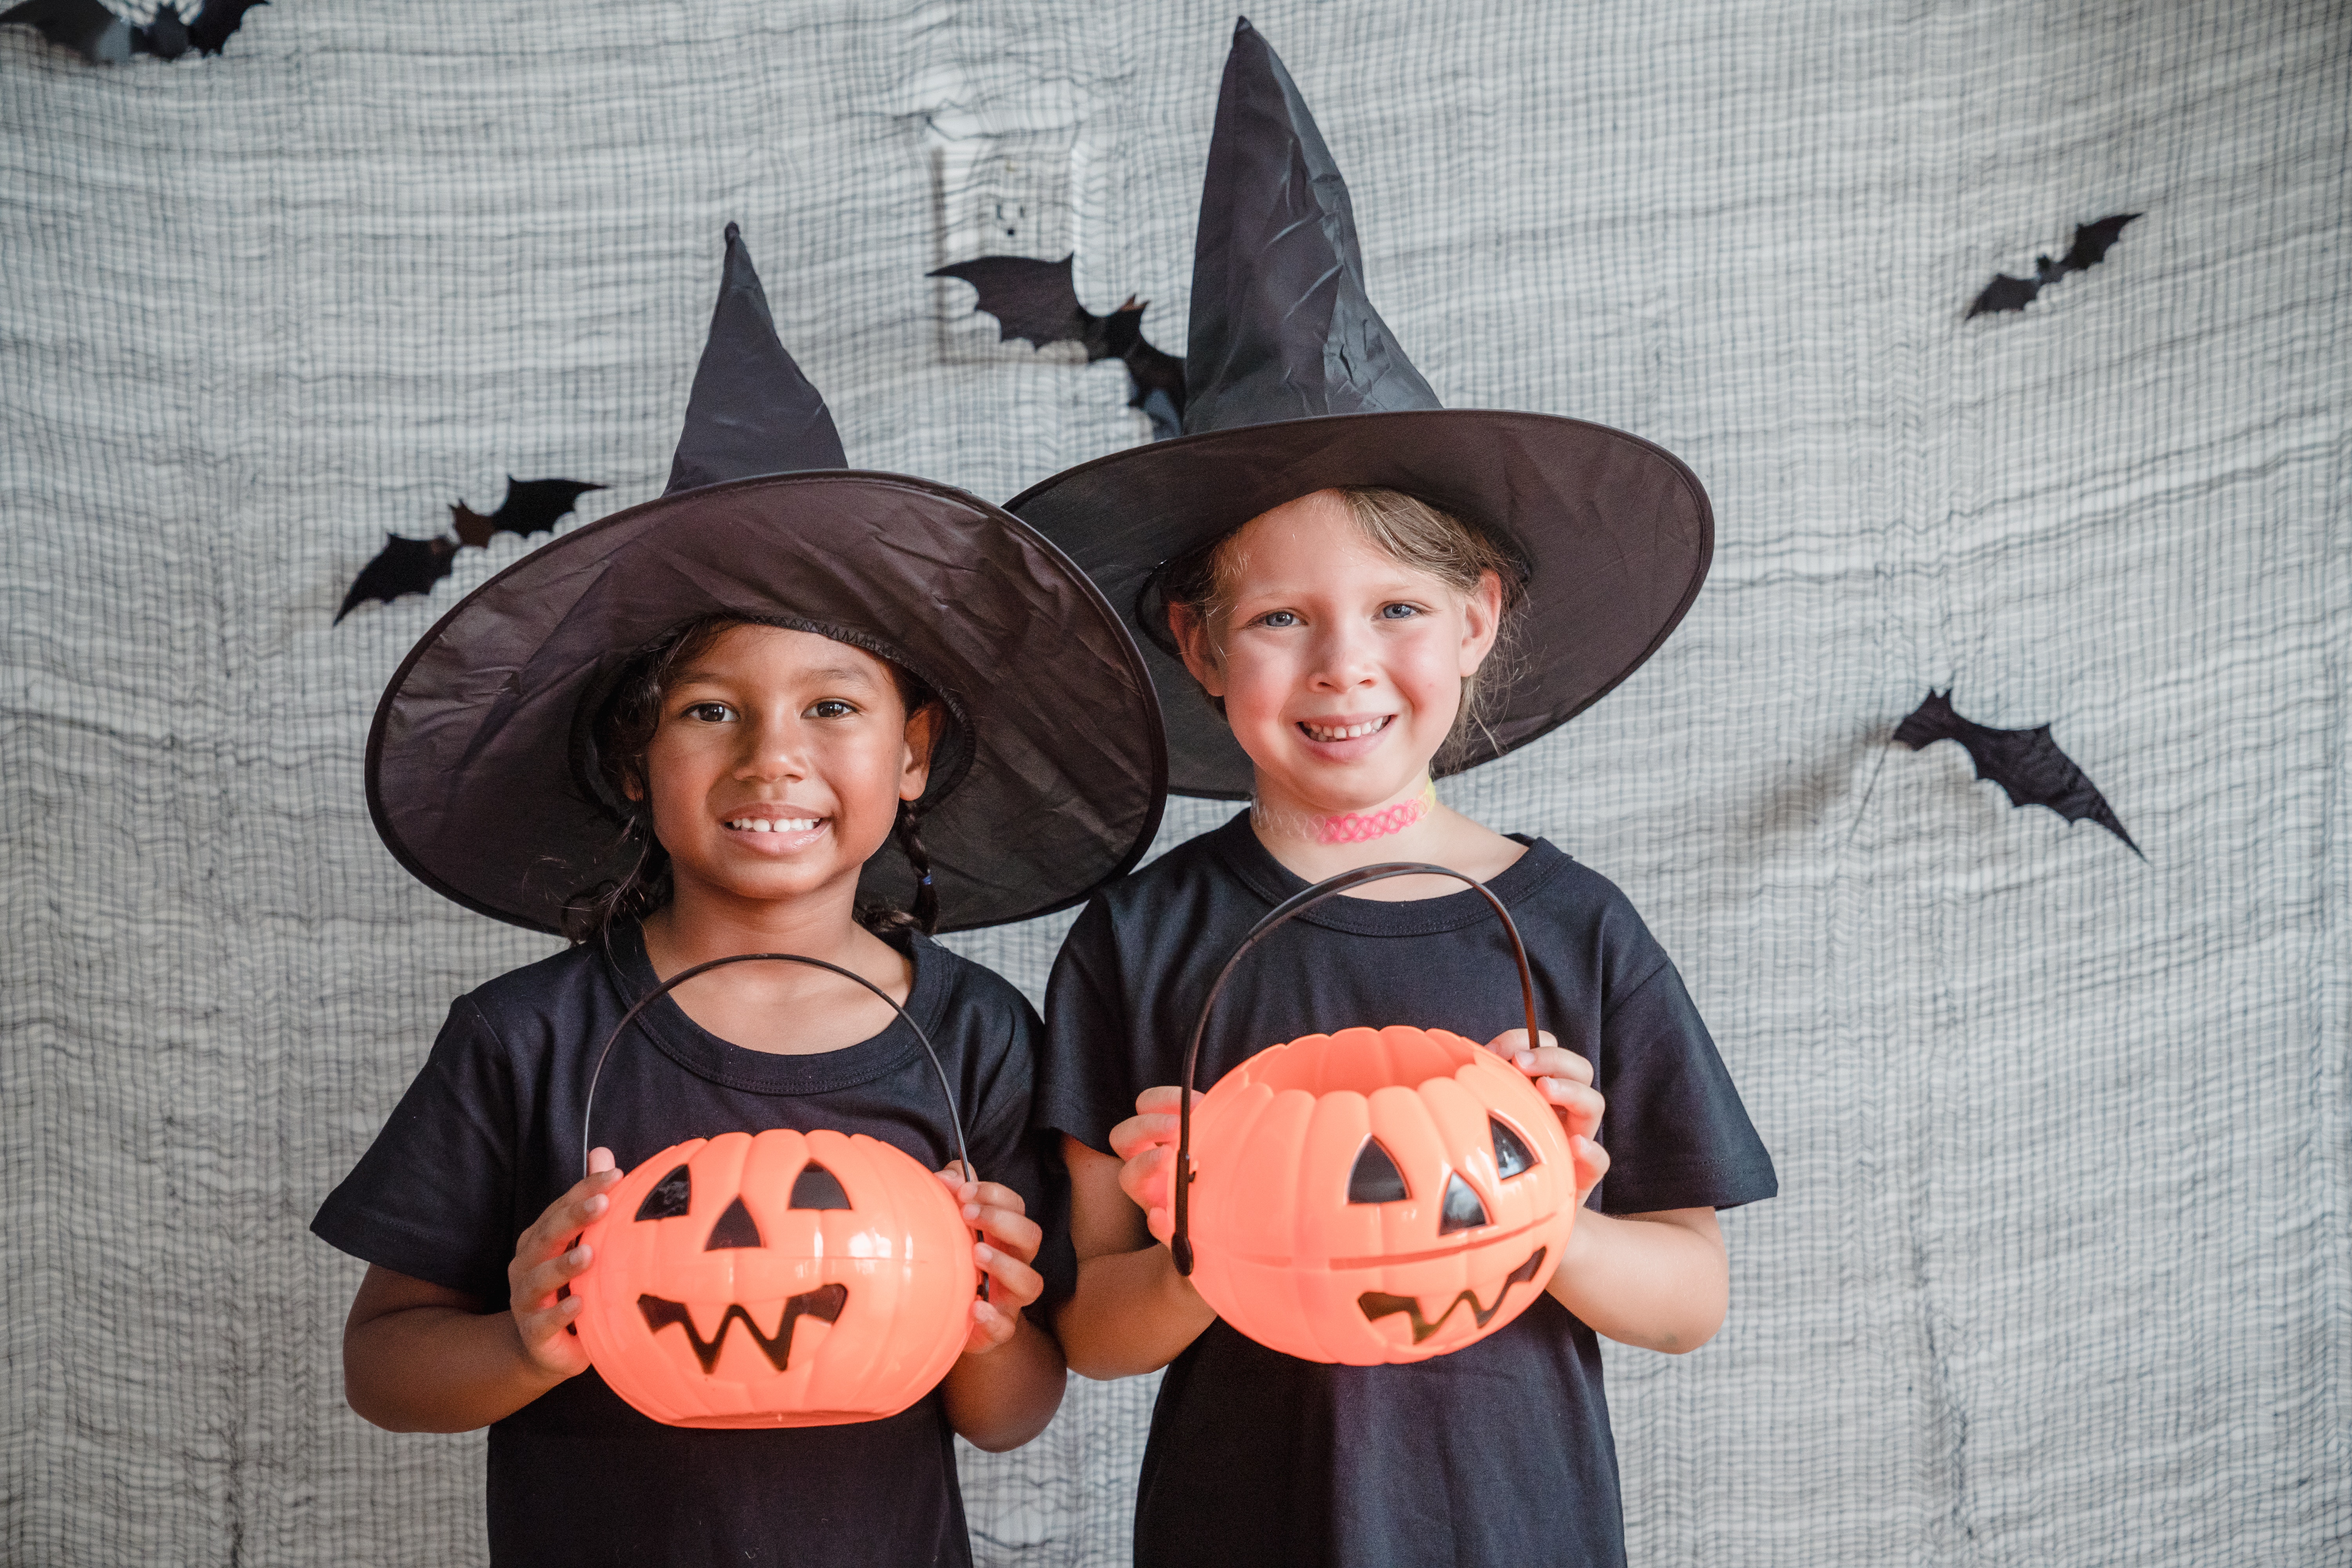
halloween, smile, witch hat, hat, facial expression, pumpkin, sun hat, calabaza, orange, happy, cucurbita, squash, headgear, gourd, people, jack o lantern, winter squash, vegetable, costume hat, fun, art, event, trick or treat, plant, tradition, sombrero, costume, fashion accessory, cucumber, and melon family, local food, natural foods, cowboy hat, produce, musical instrument